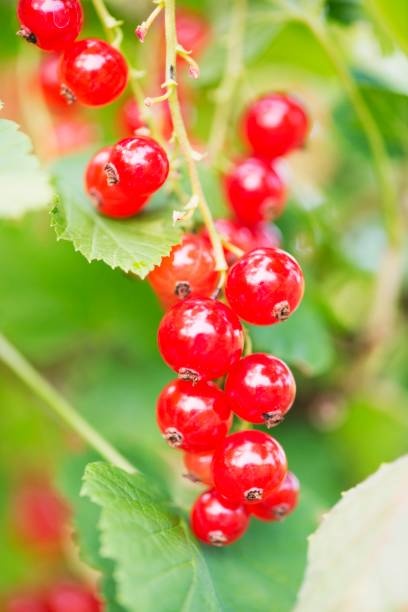
Label: redcurrant